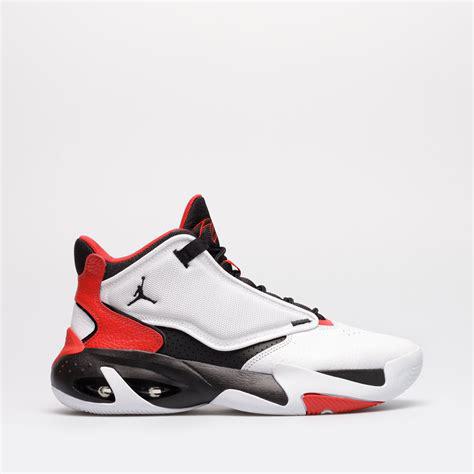
Brand: Jordan
Model: Max Aura 4